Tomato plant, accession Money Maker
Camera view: tilt-top (135 deg); turntable rotation: 60 degrees
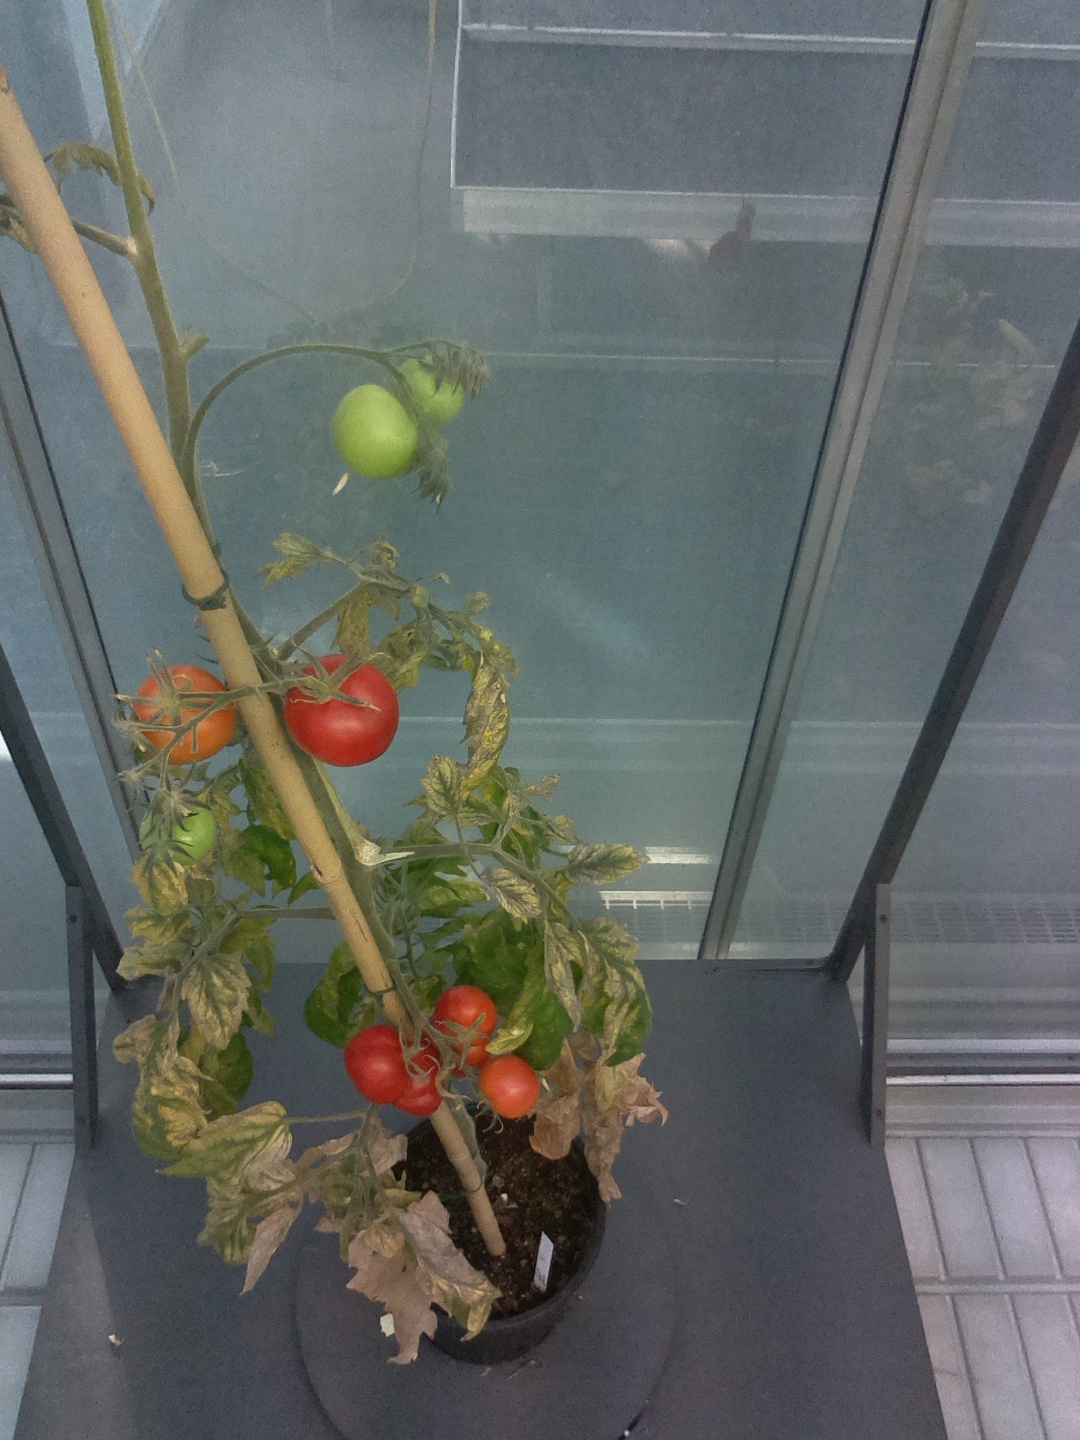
BBCH growth stage 88: 80%-90% of fruits show typical fully ripe color